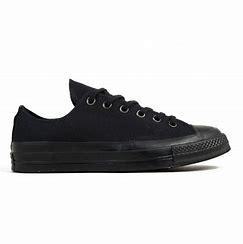
Brand: Converse
Model: All Star Ox